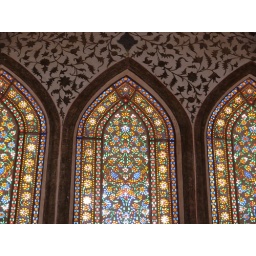
window in Tabatabaee house in kashan, Iran